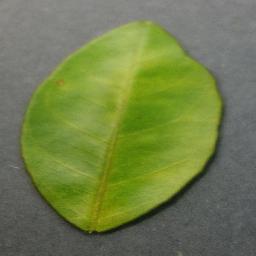
Label: Orange___Haunglongbing_(Citrus_greening)